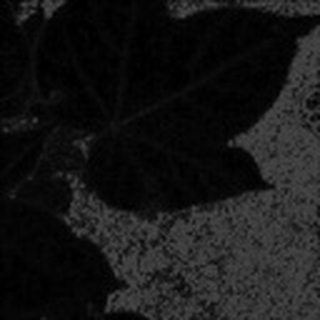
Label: healthy_cotton